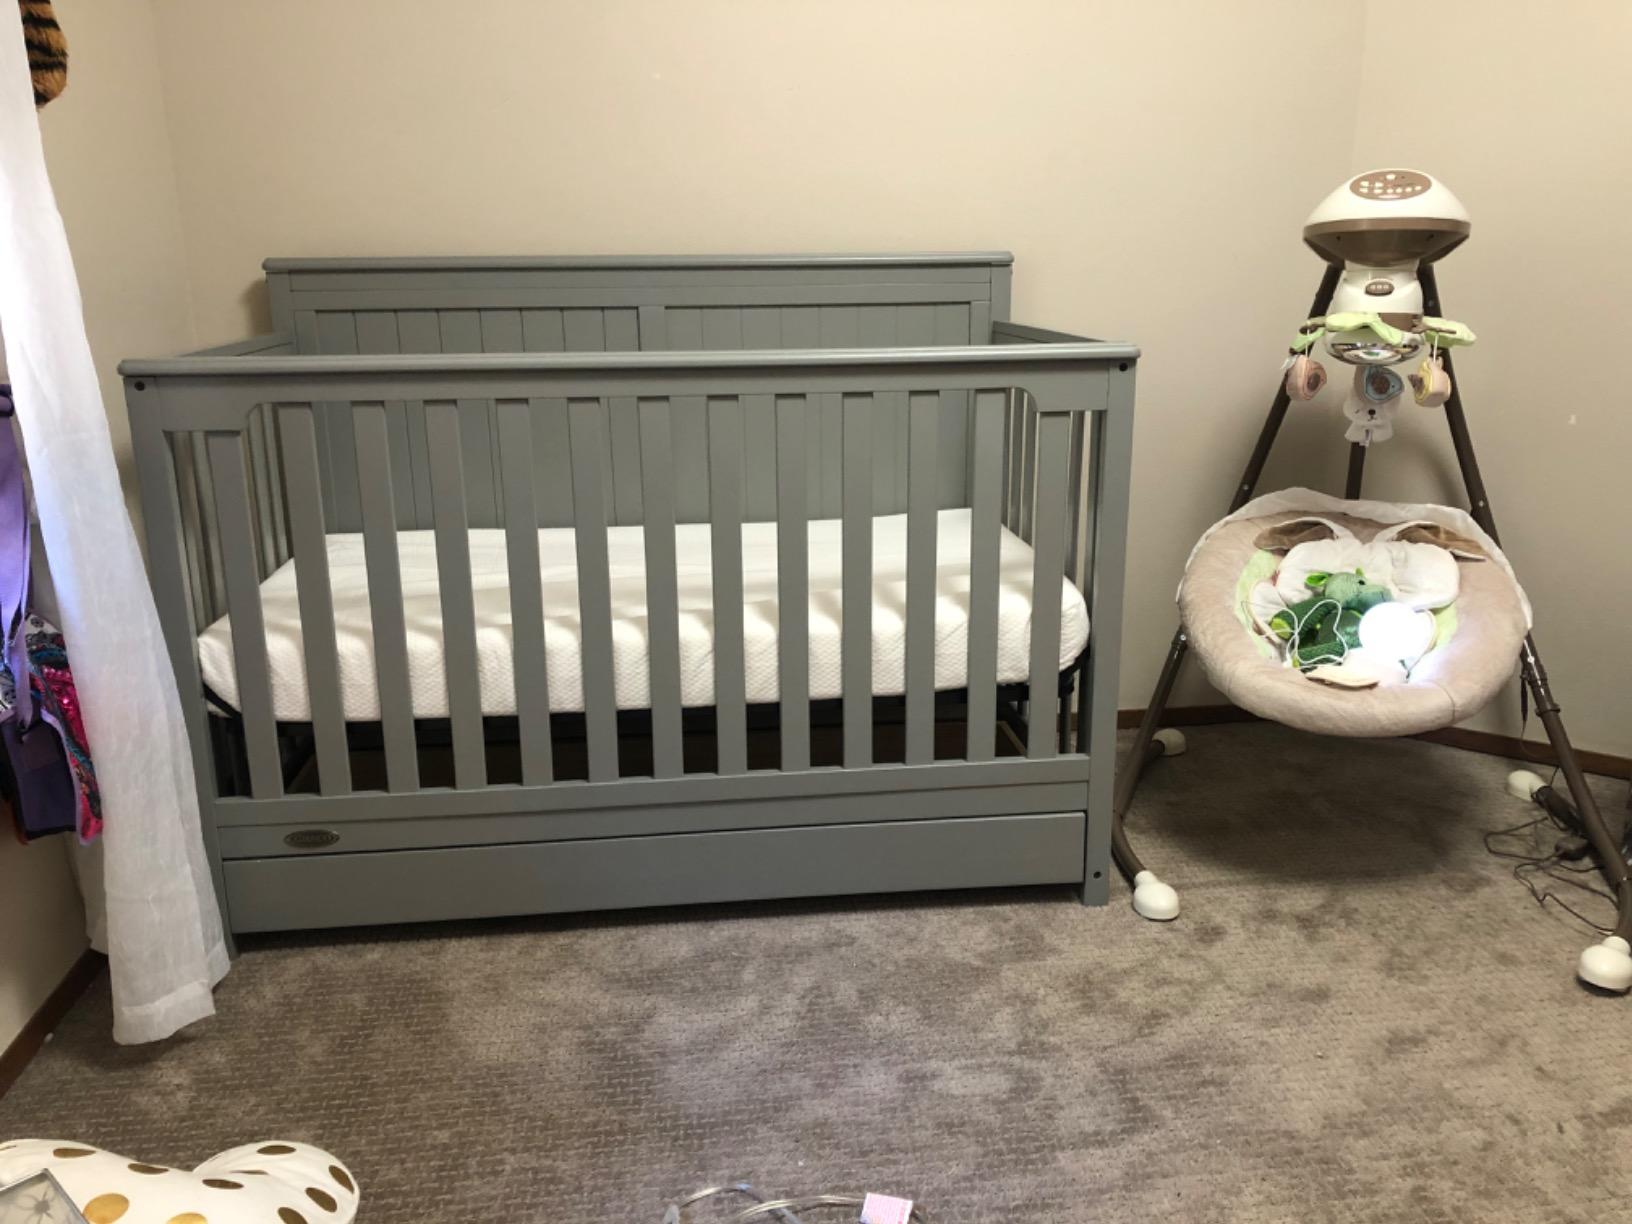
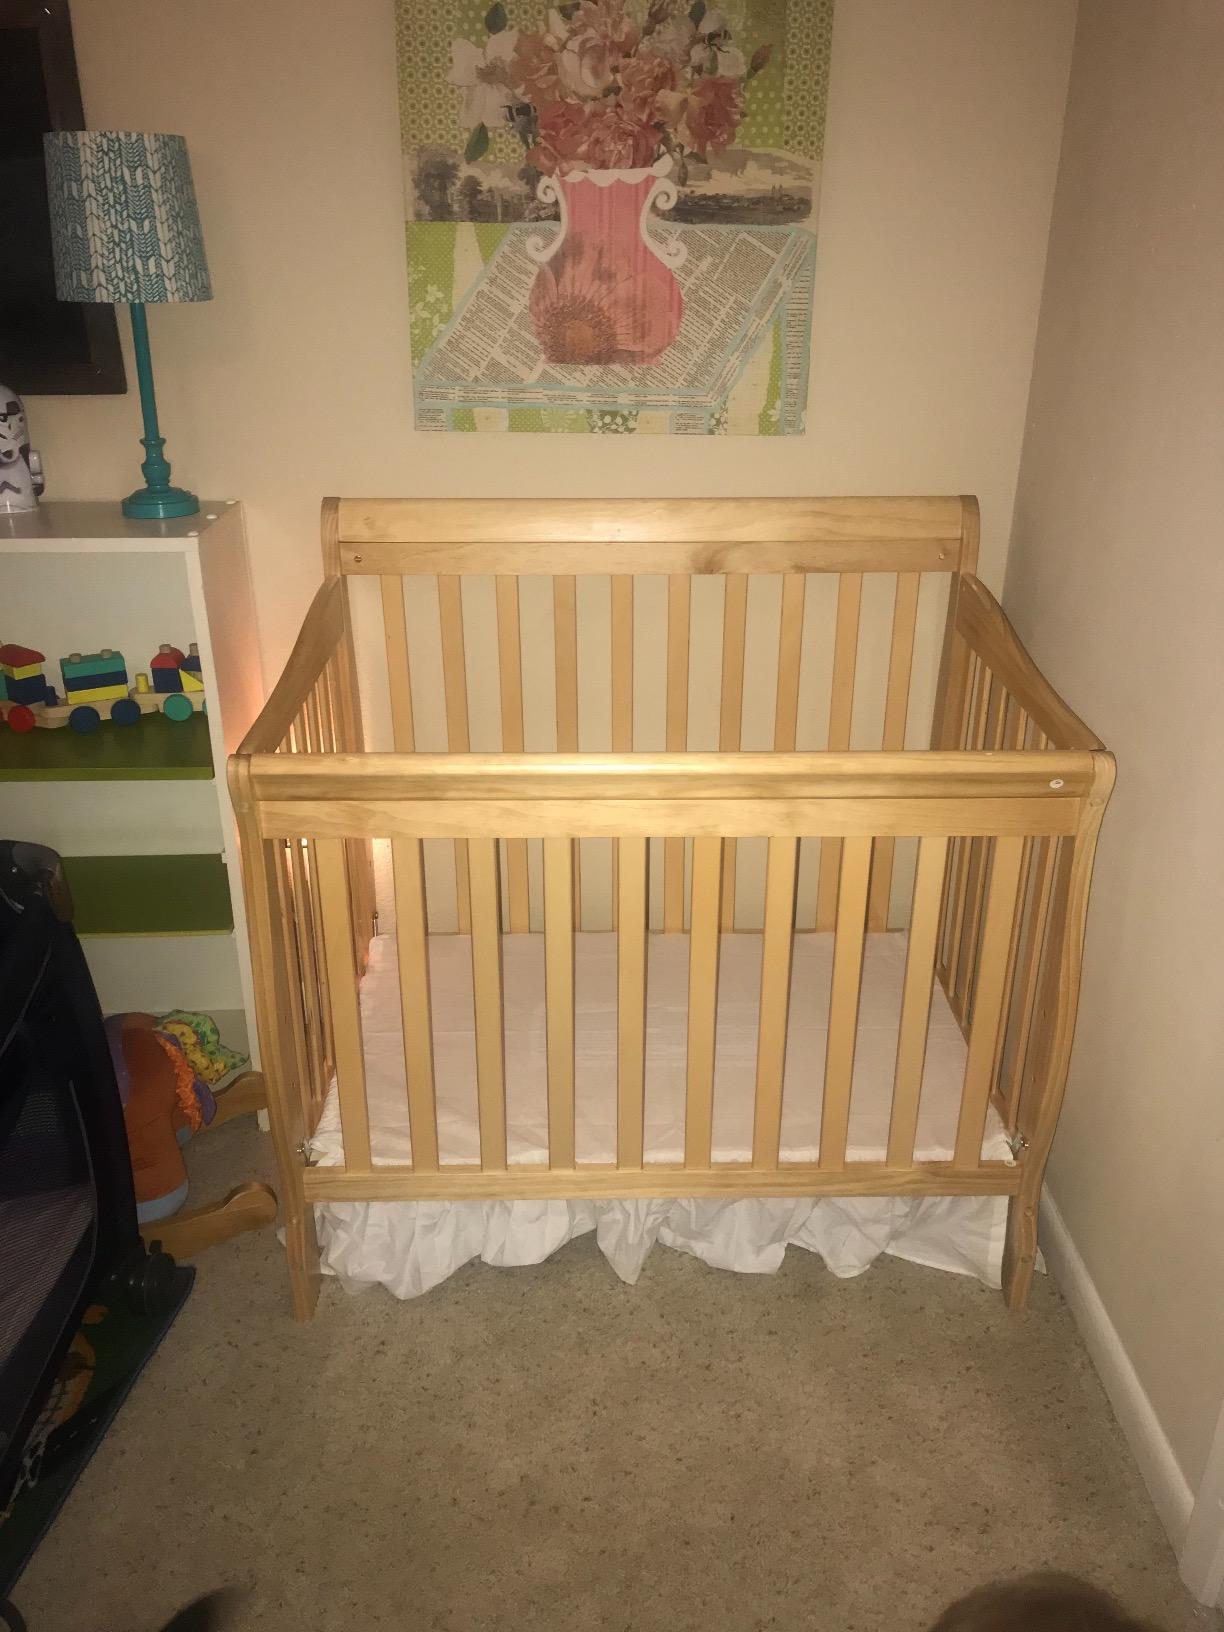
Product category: products_crib
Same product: no